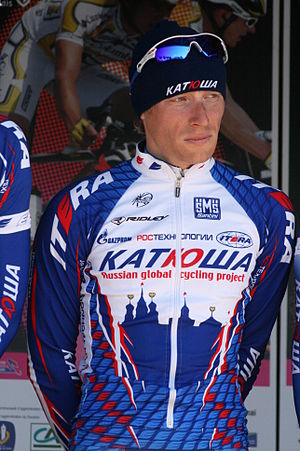
Pavel Brutt
Pavel Brutt er en russisk professionel cykelrytter, som cykler for det professionelle cykelhold Team Katusha.